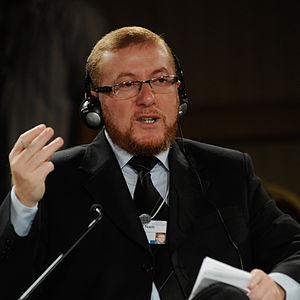
Mohamed Najib Boulif, né à Tanger le 1ᵉʳ janvier 1964, est un homme politique marocain, député depuis 2002 de sa ville natale, sous l'étiquette du Parti de la justice et du développement. Le 3 janvier 2012, il a été nommé ministre délégué auprès du Chef du gouvernement Chargé des Affaires générales et de la Gouvernance dans le gouvernement Benkirane.